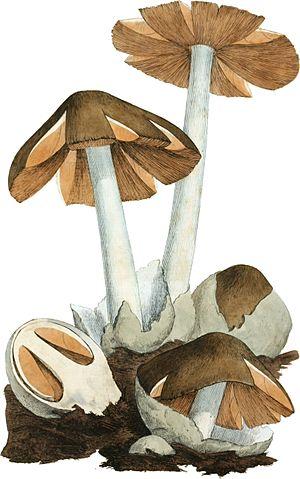
Volvariella volvacea, la volvaire volvacée, aussi appelée volvaire cultivée ou volvaire asiatique, est une espèce de champignons basidiomycètes de la famille des plutéacées et du genre Volvariella.